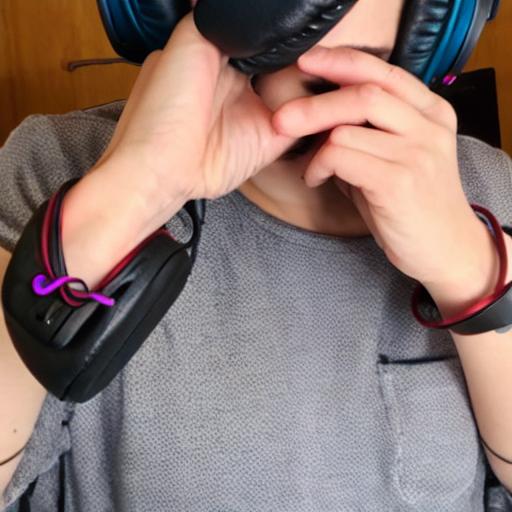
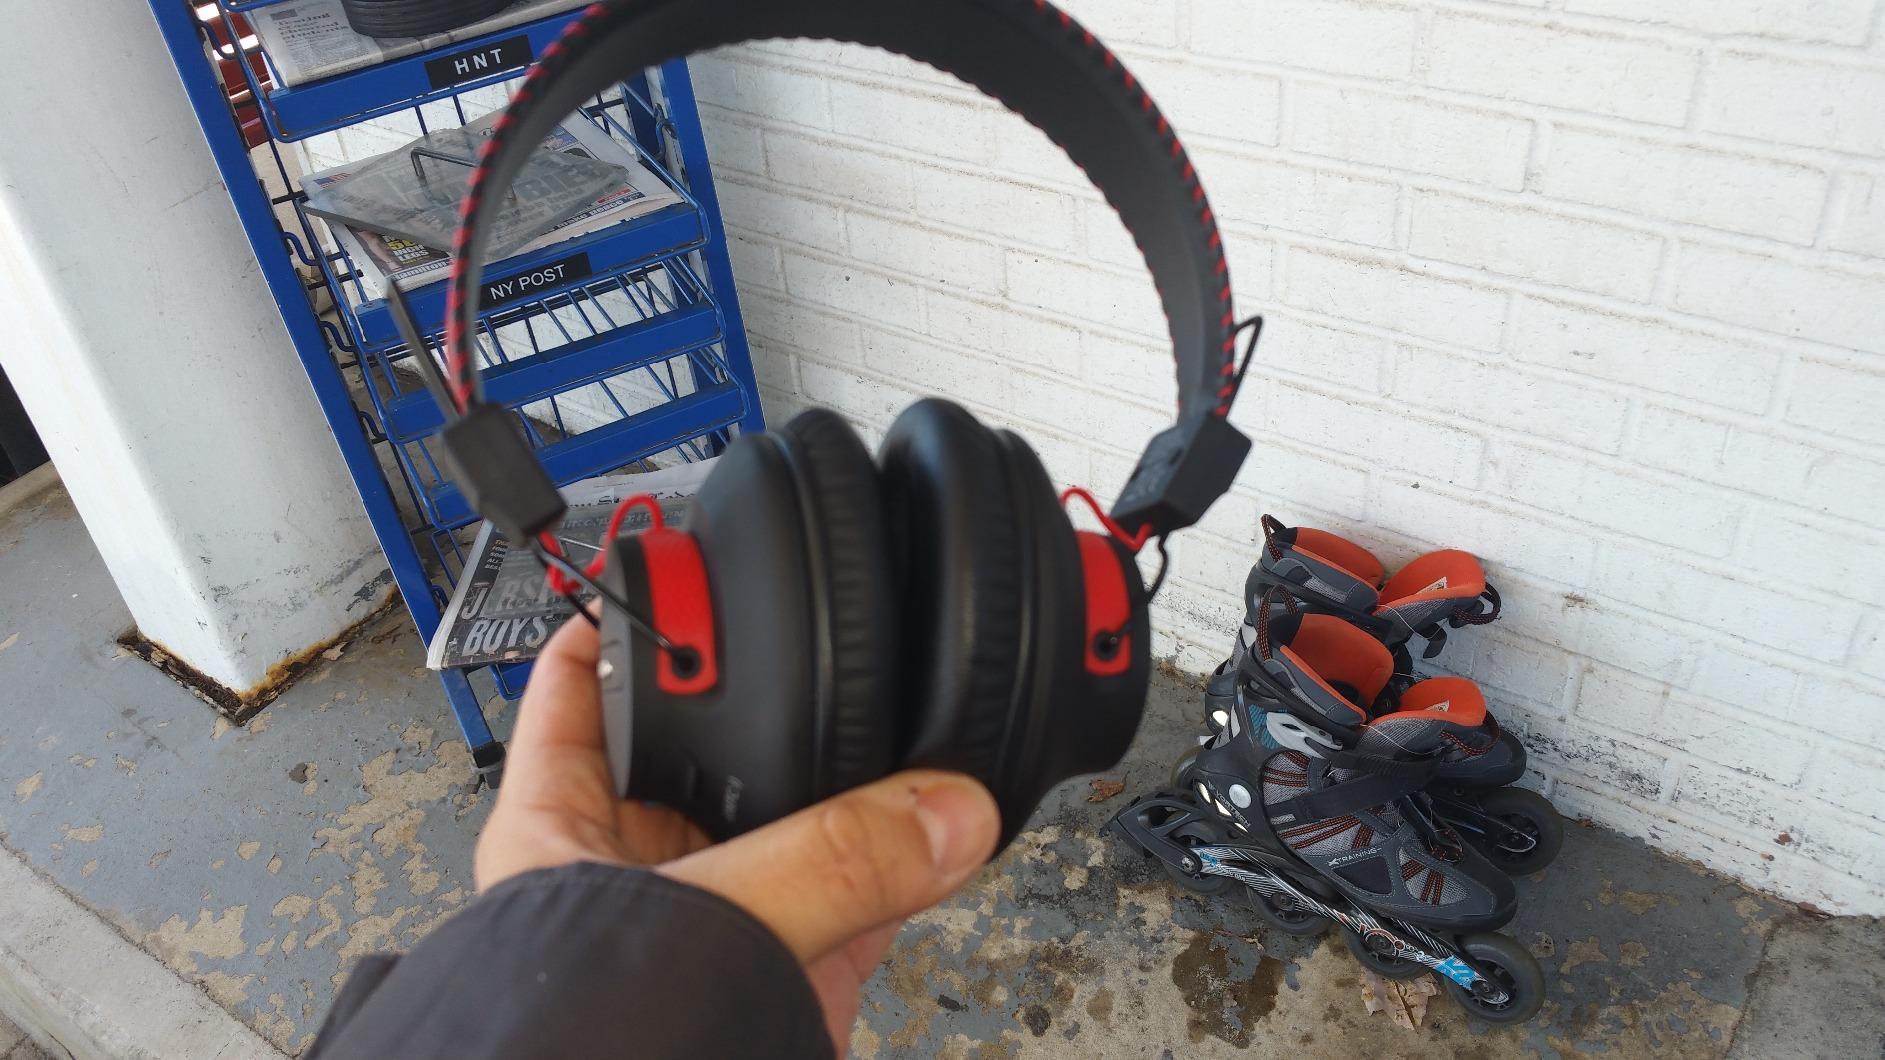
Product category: headphones
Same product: no